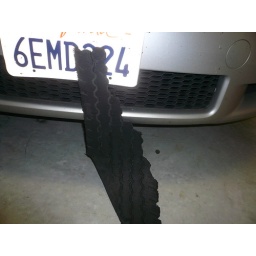
Tire scrap from the road that implanted itself in my car